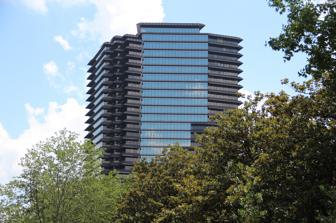
Building: Three Ravinia Drive
Country: United States of America
Year built: 1991
Three Ravinia Drive in 2017 Three Ravinia Drive is a skyscraper located in the city of Dunwoody , in metropolitan Atlanta . Standing 31 stories and 444 feet (135 meters) tall, it is the tallest building in Dunwoody. Ravinia was developed by Gerald Hines Interests of Houston, Texas , in 1991. It is part of a large business complex that includes the twin 17-story towers of One and Two Ravinia Drive, a 15-story Crowne Plaza Hotel and a park. The tower is used mostly for commercial office space. It is part of the Perimeter Center business district, and is also the regional headquarters for the Americas for InterContinental Hotels Group . References Wikimedia Commons has media related to Three Ravinia Drive .